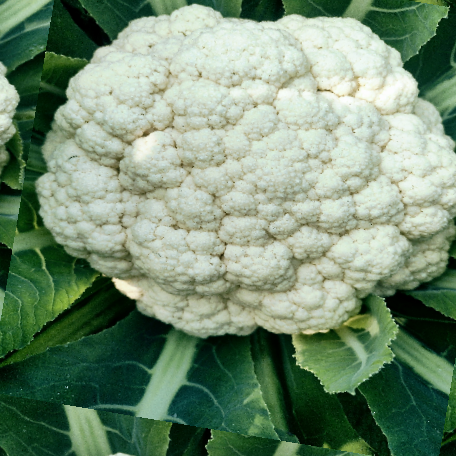
Label: Disease Free